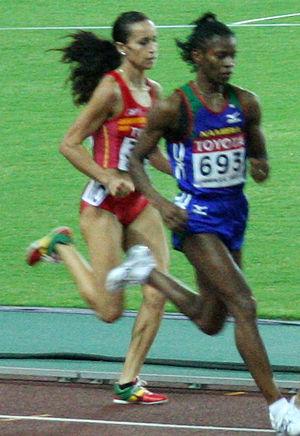
Agnes Maryna Samaria est une athlète namibienne spécialiste du demi-fond.